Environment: real
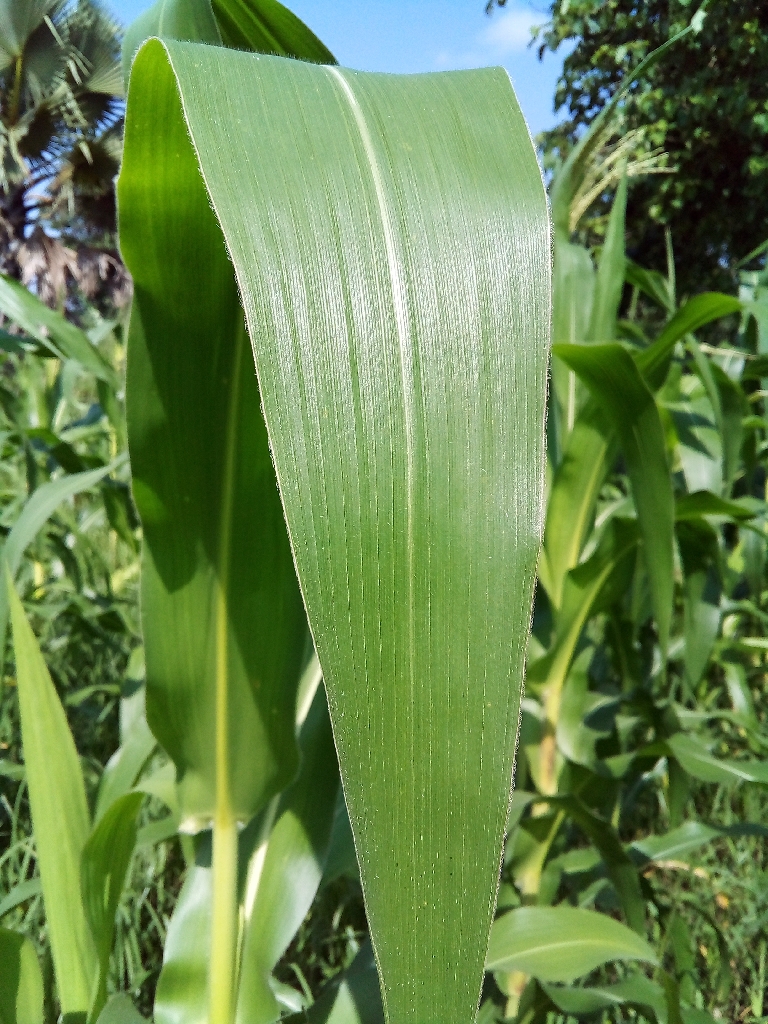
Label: healthy